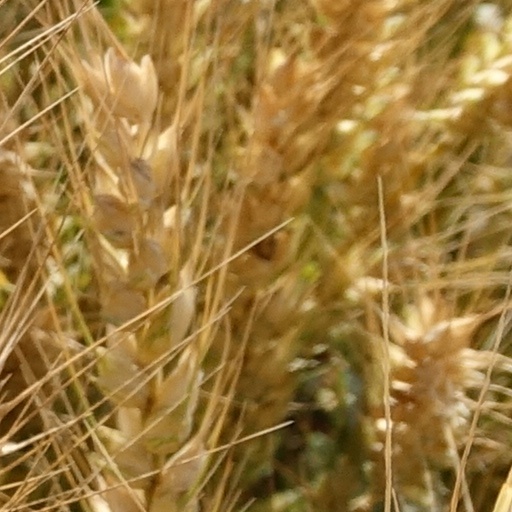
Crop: wheat